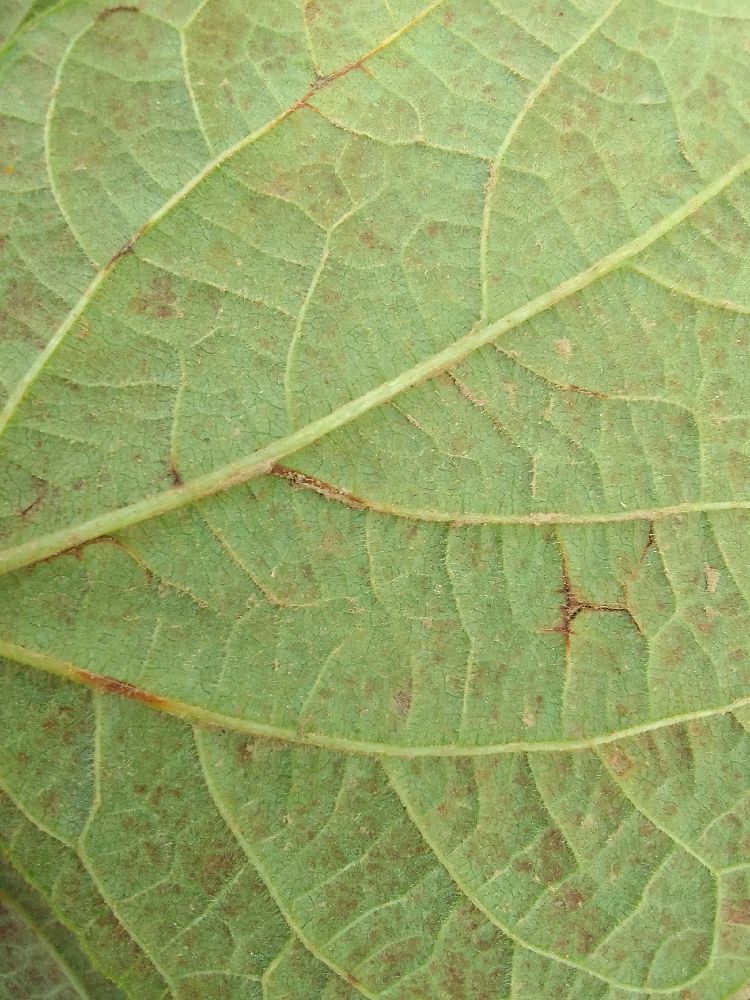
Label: anthracnose